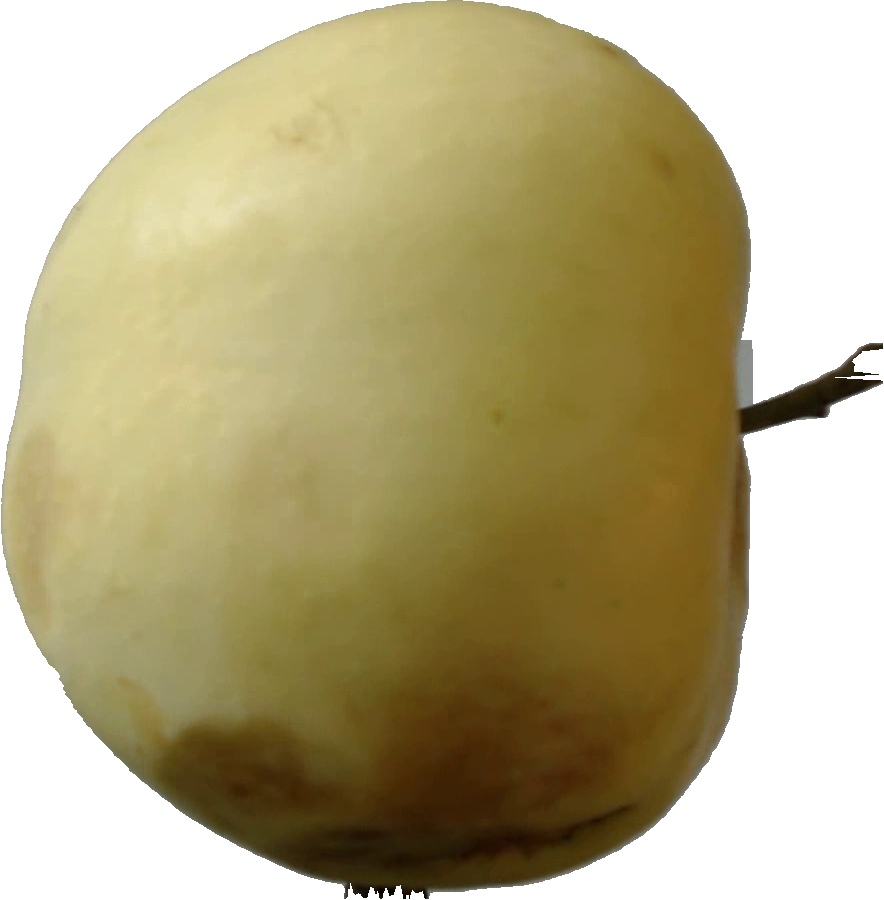
Label: apple_hit_1